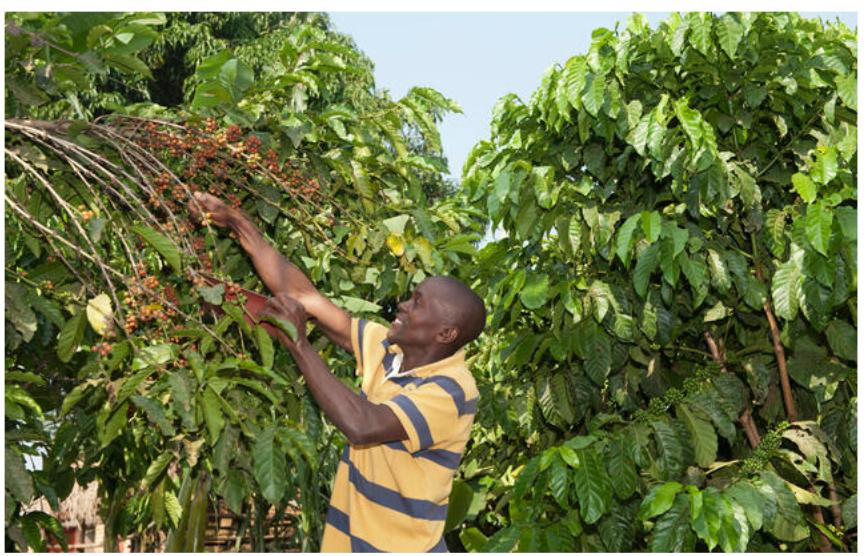
Mkulima wa jinsia ya kiume akiwa ndani ya shamba lenye miti mingi ya kahawa iliyojaa matunda mengi yaliyoiva ya rangi nyekundu na kijani, akijitahidi kuchagua kwa uangalifu na  kukusanya mavuno haya muhimu ya biashara, ambayo yanatarajia kuuzwa sokoni.